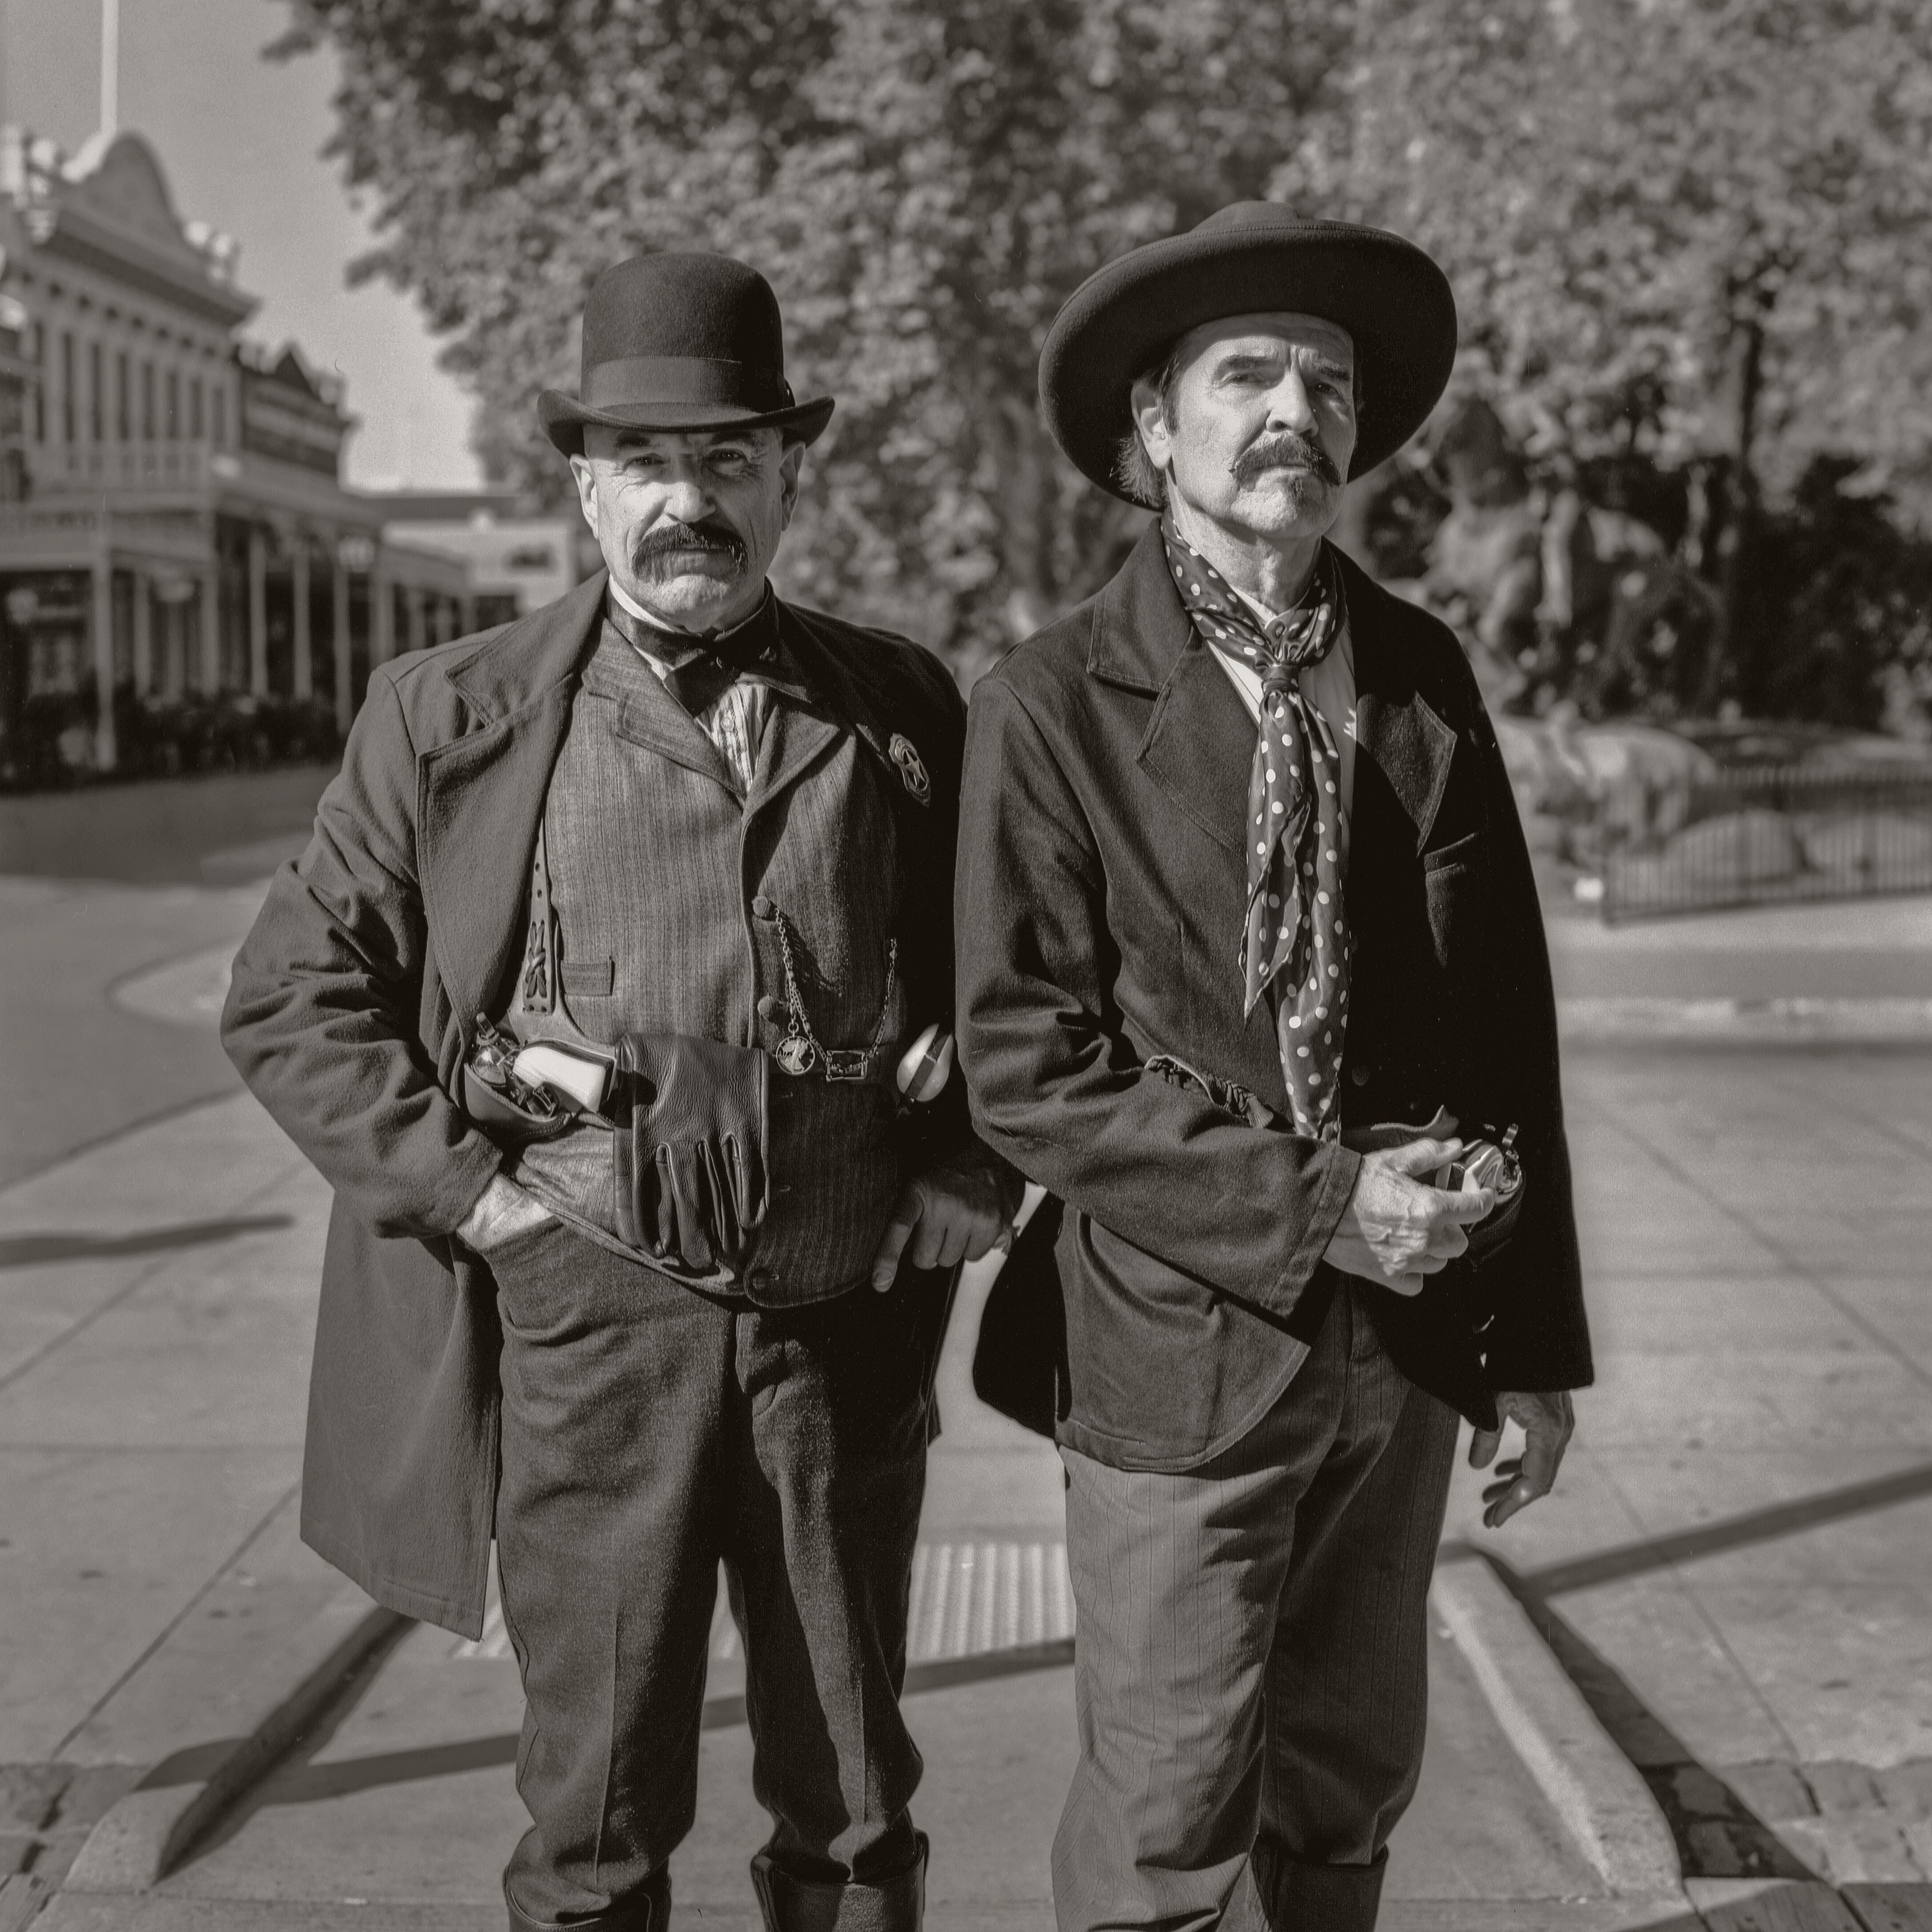
man, person, black and white, people, street, film, male, hat, clothing, black, monochrome, men, gentleman, photograph, guns, western, hasselblad, livinghistory, hats, oldsacramento, gunfighters, oldwest, rodinaldeveloper251, rollirpx25, lawmen, pistols, fronter, reenactor, historicalreenactment, badass, marshal, conqu tedelouest, fusilladedokcorral, reconstitution, monochrome photography